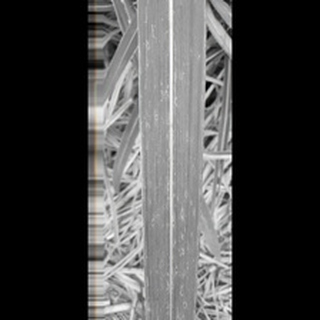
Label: sugarcane_rust